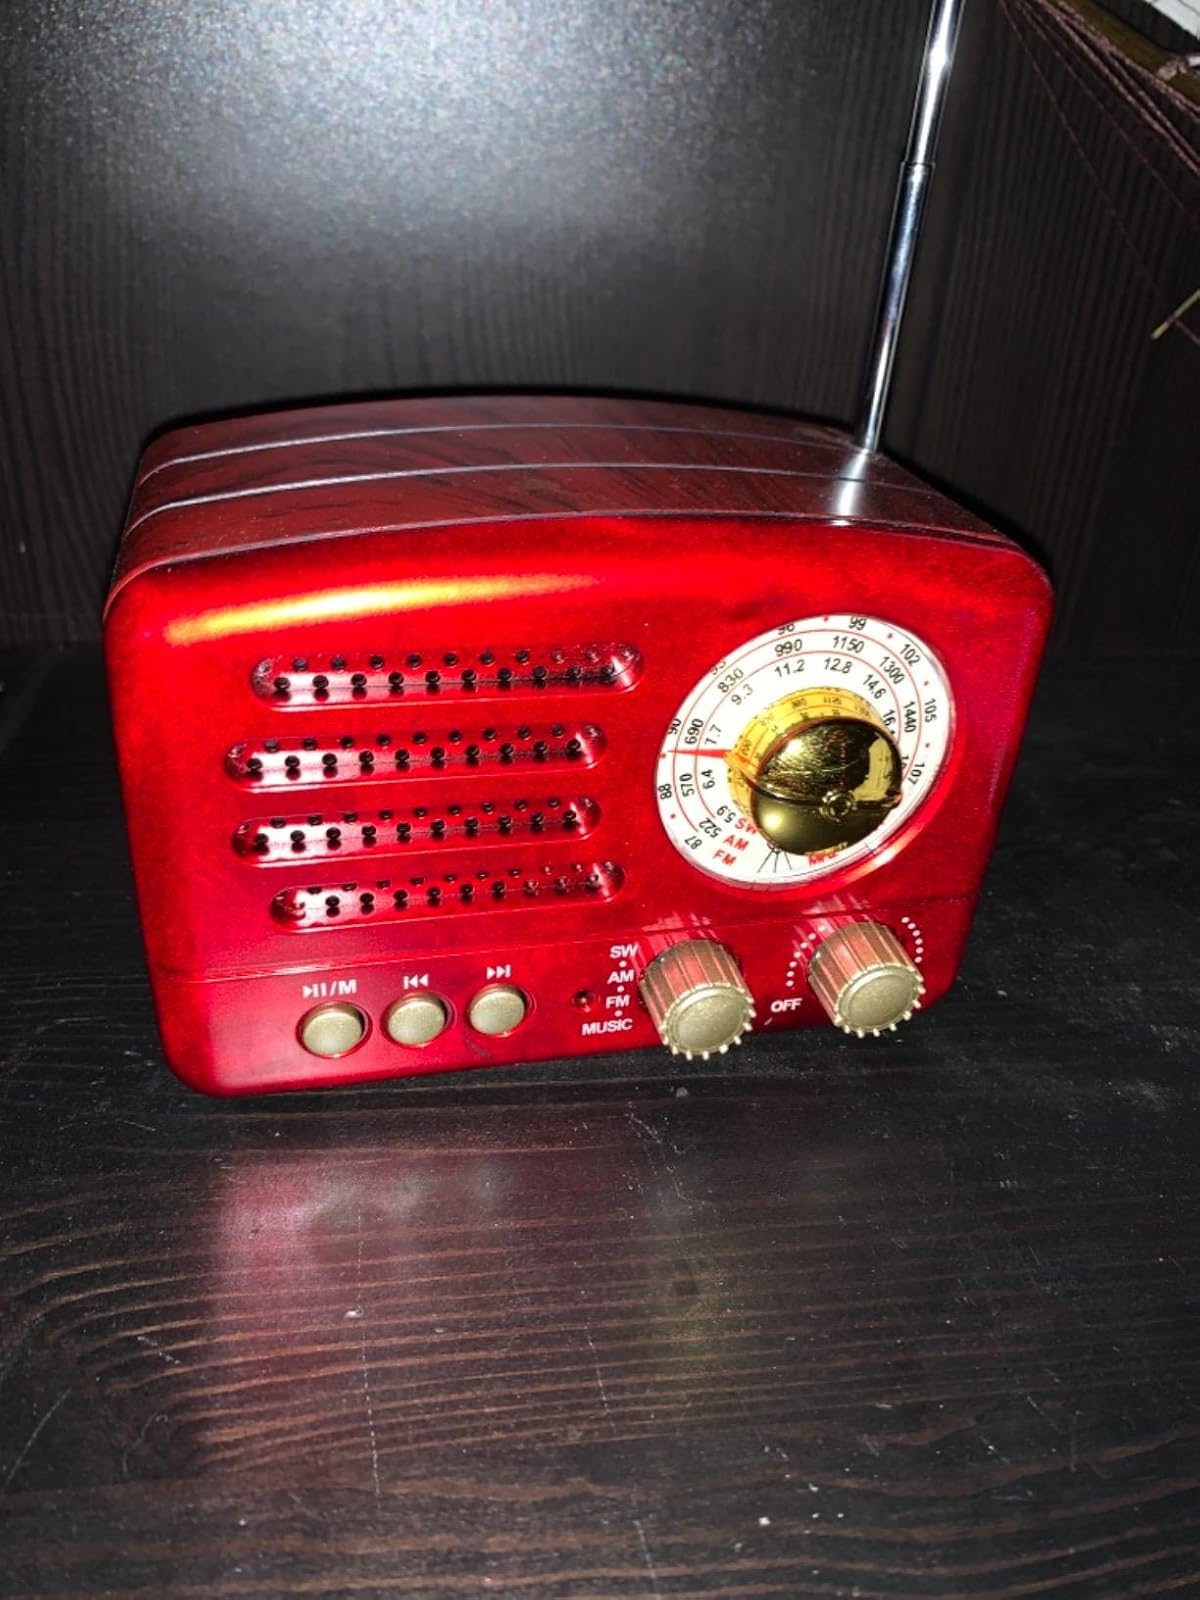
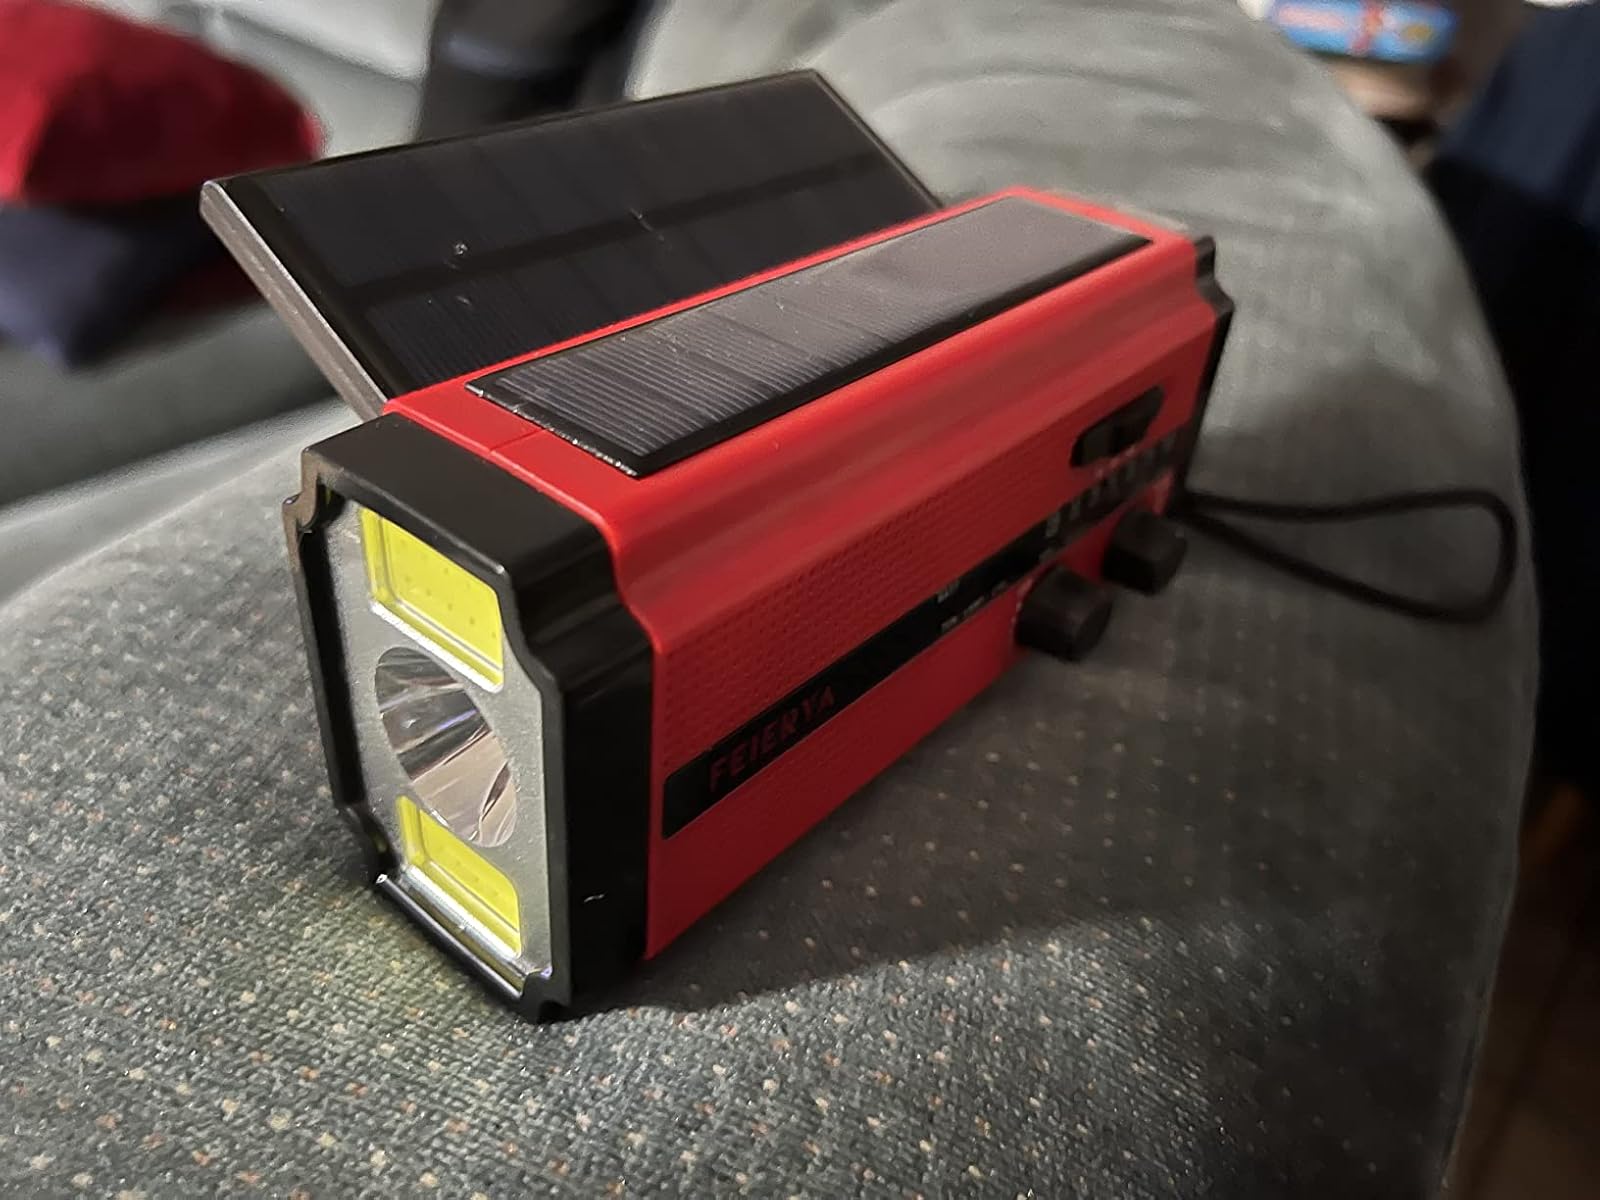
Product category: radio
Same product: no